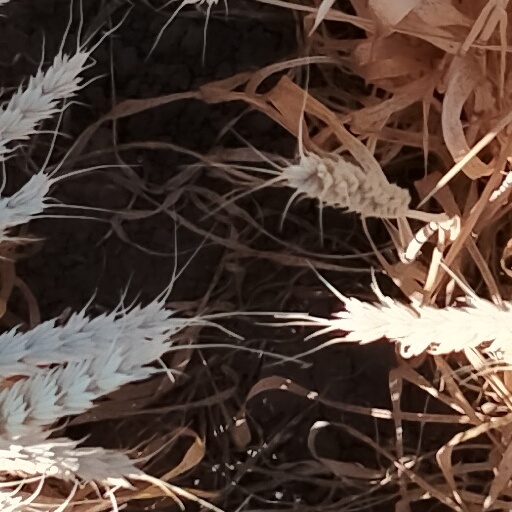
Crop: wheat